Alex Moore (footballer)

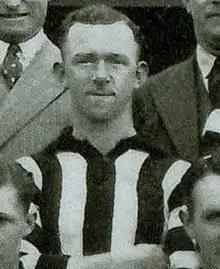
Moore in 1943

Alexander Ronald Moore (21 December 1917 – 28 August 1989) was an Australian rules footballer who played for the Collingwood Football Club in the Victorian Football League (VFL).